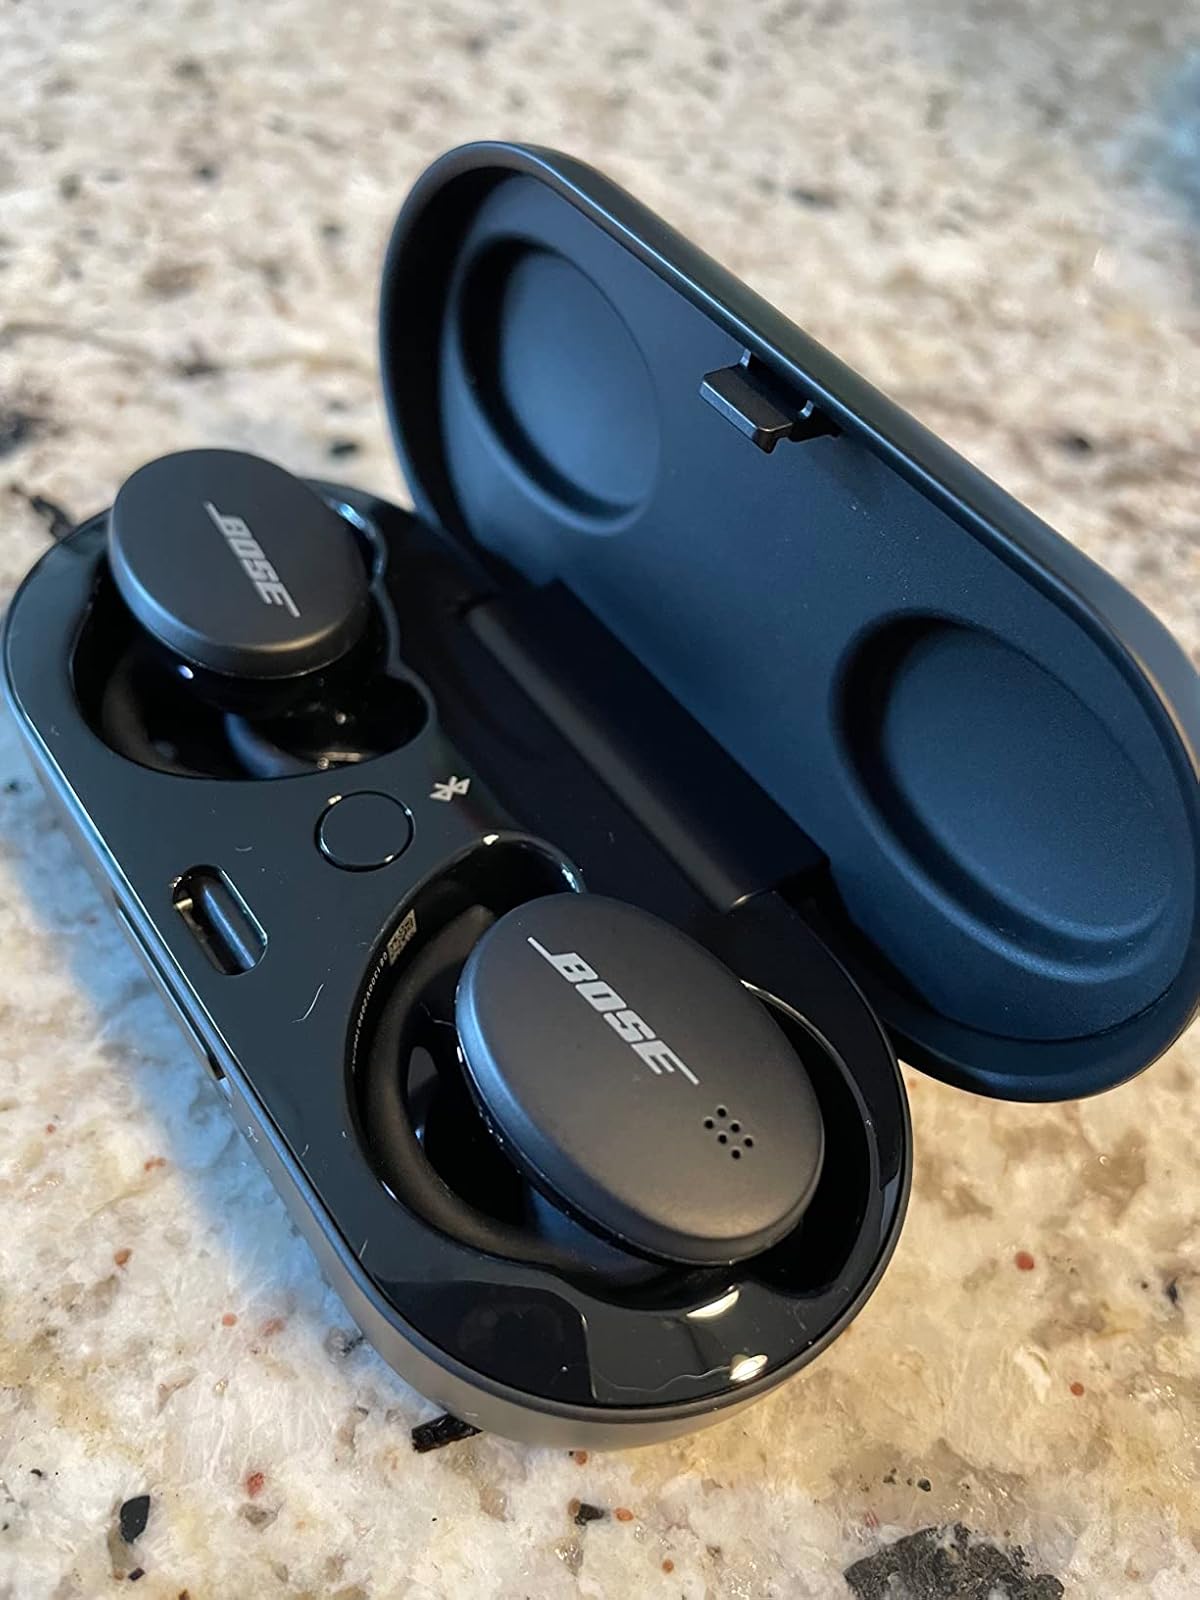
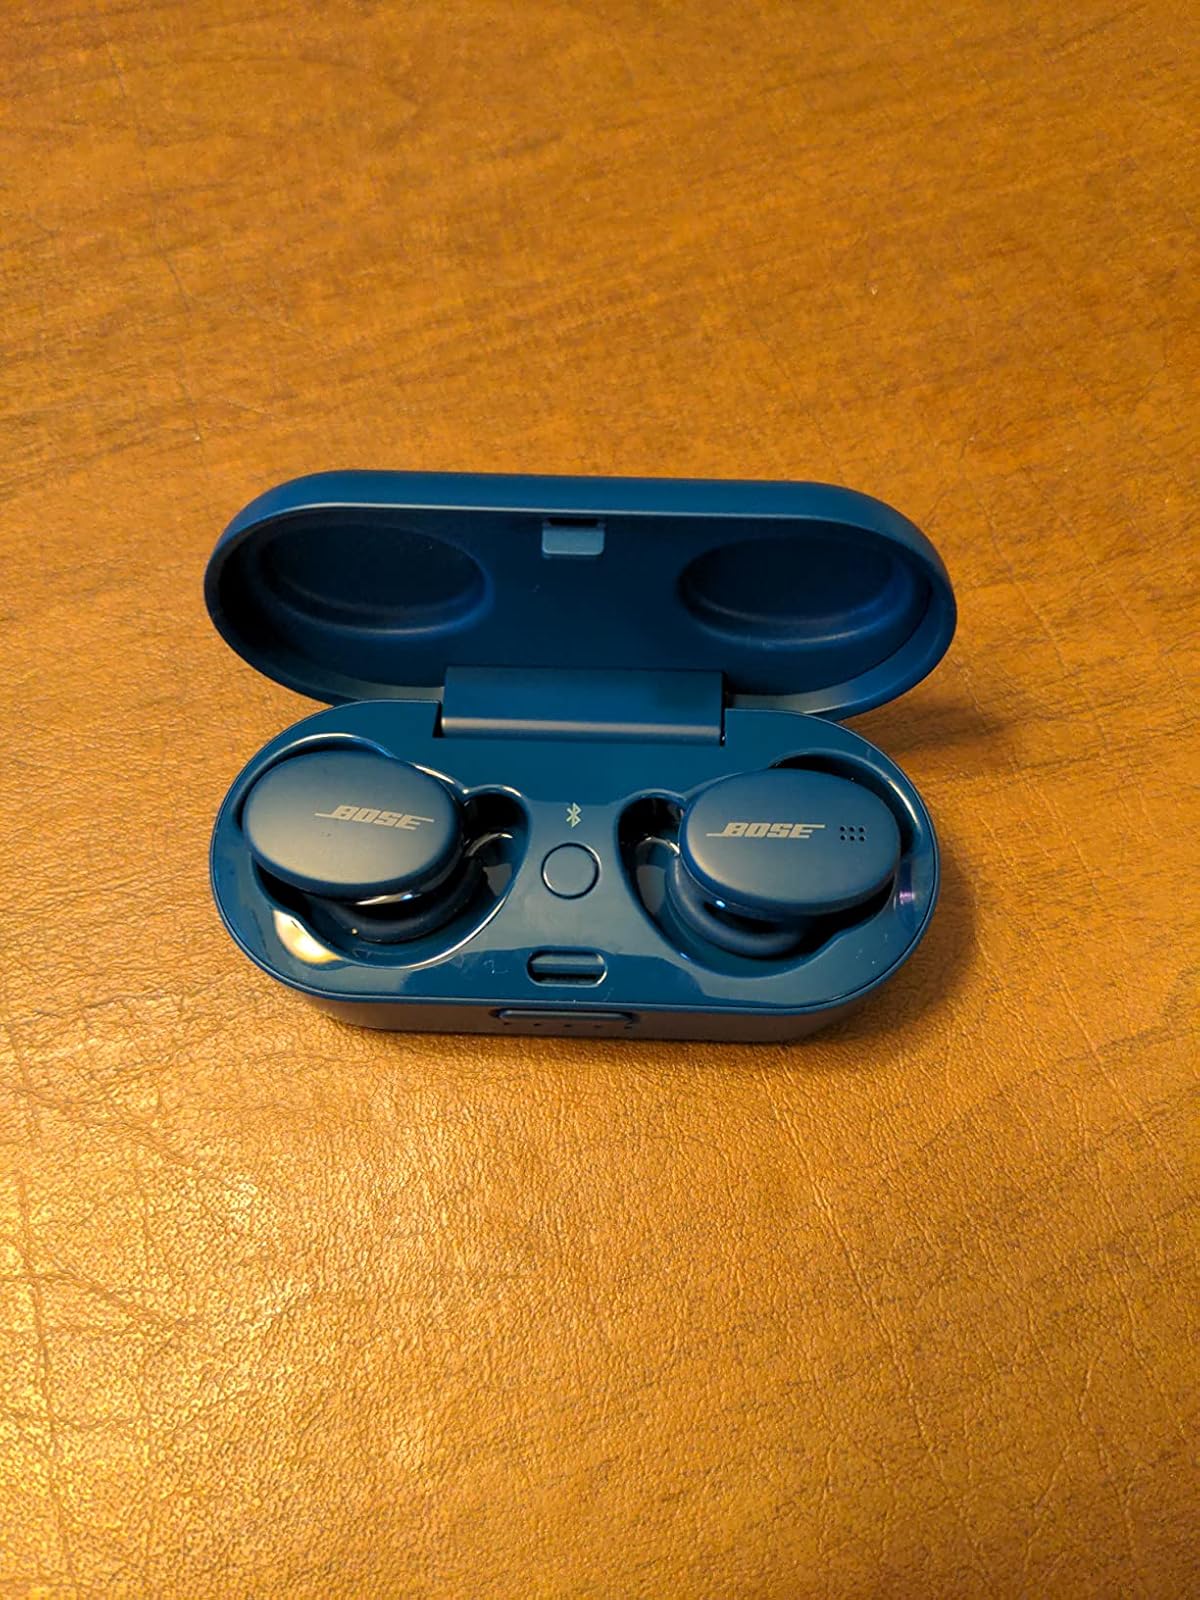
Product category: earbuds
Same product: no